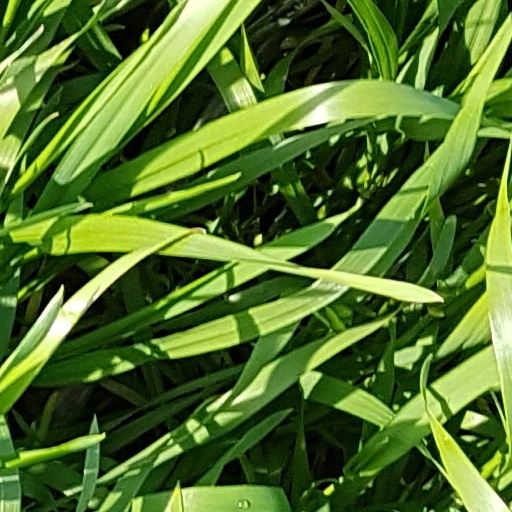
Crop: wheat